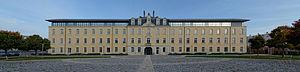
Vue panoramique du siège du Grand Dijon (40 avenue du Drapeau). Ancienne caserne Heudelet, qui hébergeait la cavalerie du 26ème régiment des Dragons. Construite en 1878.
Dijon est une commune française, préfecture du département de la Côte-d'Or et chef-lieu de la région Bourgogne-Franche-Comté. Elle se situe entre le bassin parisien et le bassin rhodanien, sur l'axe Paris-Lyon-Méditerranée, à 310 kilomètres au sud-est de Paris et 190 kilomètres au nord de Lyon.
Dijon Métropole est une métropole française, située dans le département de la Côte-d'Or et la région Bourgogne-Franche-Comté.
Amélie Diéterle, nom de scène d'Amélie Laurent, est une actrice, cantatrice et collectionneuse d'art française, née à Strasbourg le 20 février 1871 et morte à Cannes le 20 janvier 1941.